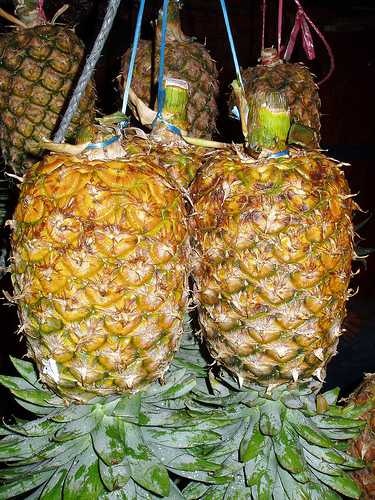
Label: Pineapple